HMCS Chicoutimi (SSK 879)

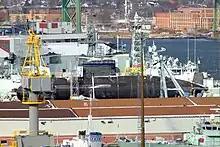
HMCS "Chicoutimi" at HMC Dockyard, Halifax, in early 2007

After some repairs were made at Faslane, the Department of National Defence contracted Eide Marine Services to transport "Chicoutimi" aboard the submersible heavy lift ship "Eide Transporter" to Halifax. She departed Faslane on 13 January 2005 and arrived in Halifax on 1 February, where she was dry docked at HMC Dockyard for further work.